Hanns Johst

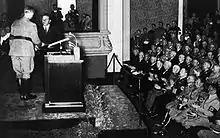
Johst receives a literary prize from Alfred Rosenberg

On 1 November 1932, Johst joined the Nazi Party (membership number 1,352,376). In 1933, Johst signed the "Gelöbnis treuester Gefolgschaft", a declaration of loyalty to Hitler by pro-Nazi writers. Johst was named First Chairman of the "Deutsche Akademie für Dichtung" (German Academy for Poetry) on 9 June 1933, and on 15 January 1934, Prussian Minister President Hermann Göring appointed him a member of the Prussian State Council. Succeeding Hans-Friedrich Blunck in October 1935, Johst became the President of the "Reichsschrifttumskammer" (Reich Writers Chamber) a powerful organisation for German writers. In the same year, the last prominent Jewish writers, e.g. Martin Buber, were expelled from the "Reichsschrifttumskammer". By this time these organisations restricted membership to writers whose work was either explicitly pro-Nazi or at least approved of by the Nazis as non-degenerate. Johst achieved other positions of importance within the Nazi state, and he was named in the Gottbegnadeten list of September 1944 as one of the Reich's most important artists. He joined the "Allgemeine-SS" on 9 November 1935 (SS member number 274,576) and rose to the rank of SS-"Gruppenführer" on 30 January 1942. During the war he held various positions within the SS, including on the personal staff of "Reichsführer-SS" Heinrich Himmler, which Thomas Mann stated was the reason that several charges of pedophilia and abuse of children were dropped against Johst in the winter of 1944.